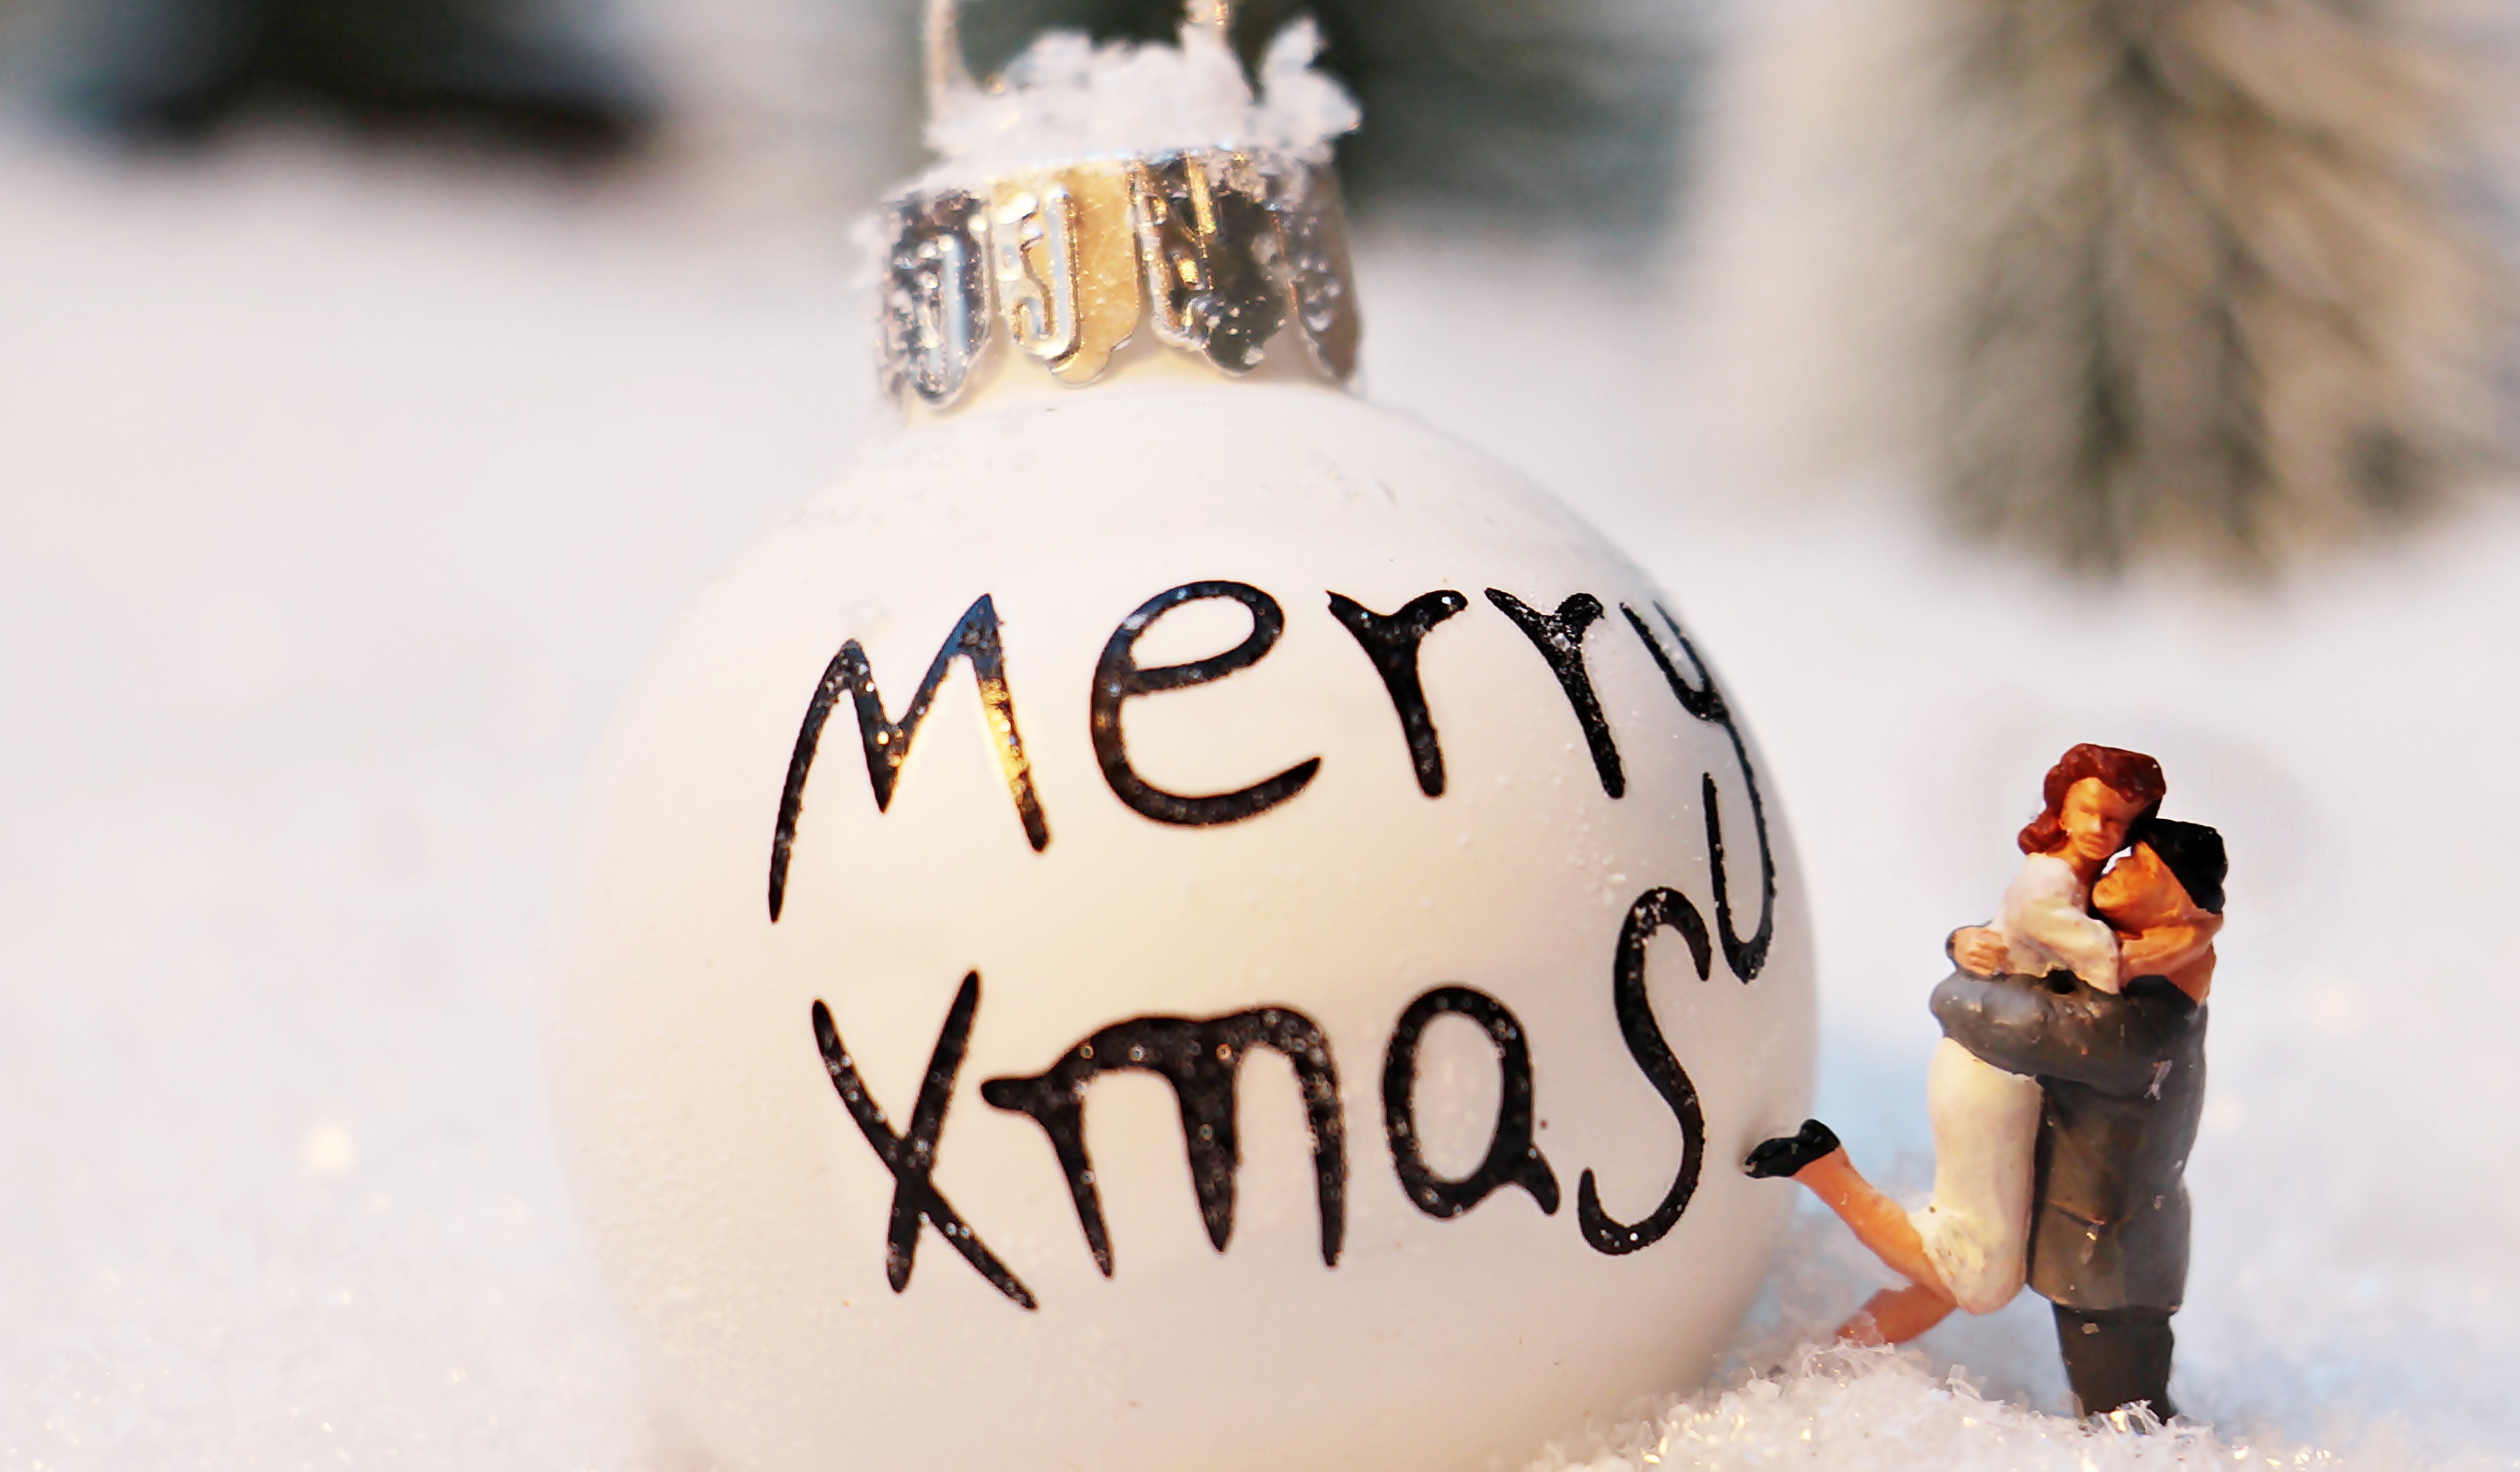
snow, cold, winter, white, texture, frost, love, decoration, spring, couple, bottle, christmas, season, map, christmas ornament, sparkle, background image, christmas time, font, background, contemplative, ball, beauty, joy, pair, christmas bauble, connectedness, greeting, greeting card, intimate, merry xmas, christmas card, weihnachtsbaumschmuck, christmas ornaments, tree decorations, flavor